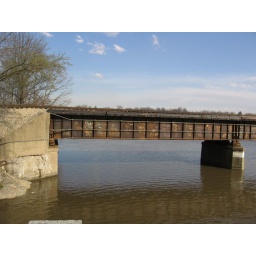
Before they repainted the railroad bridge over the lake.